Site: brandenburg
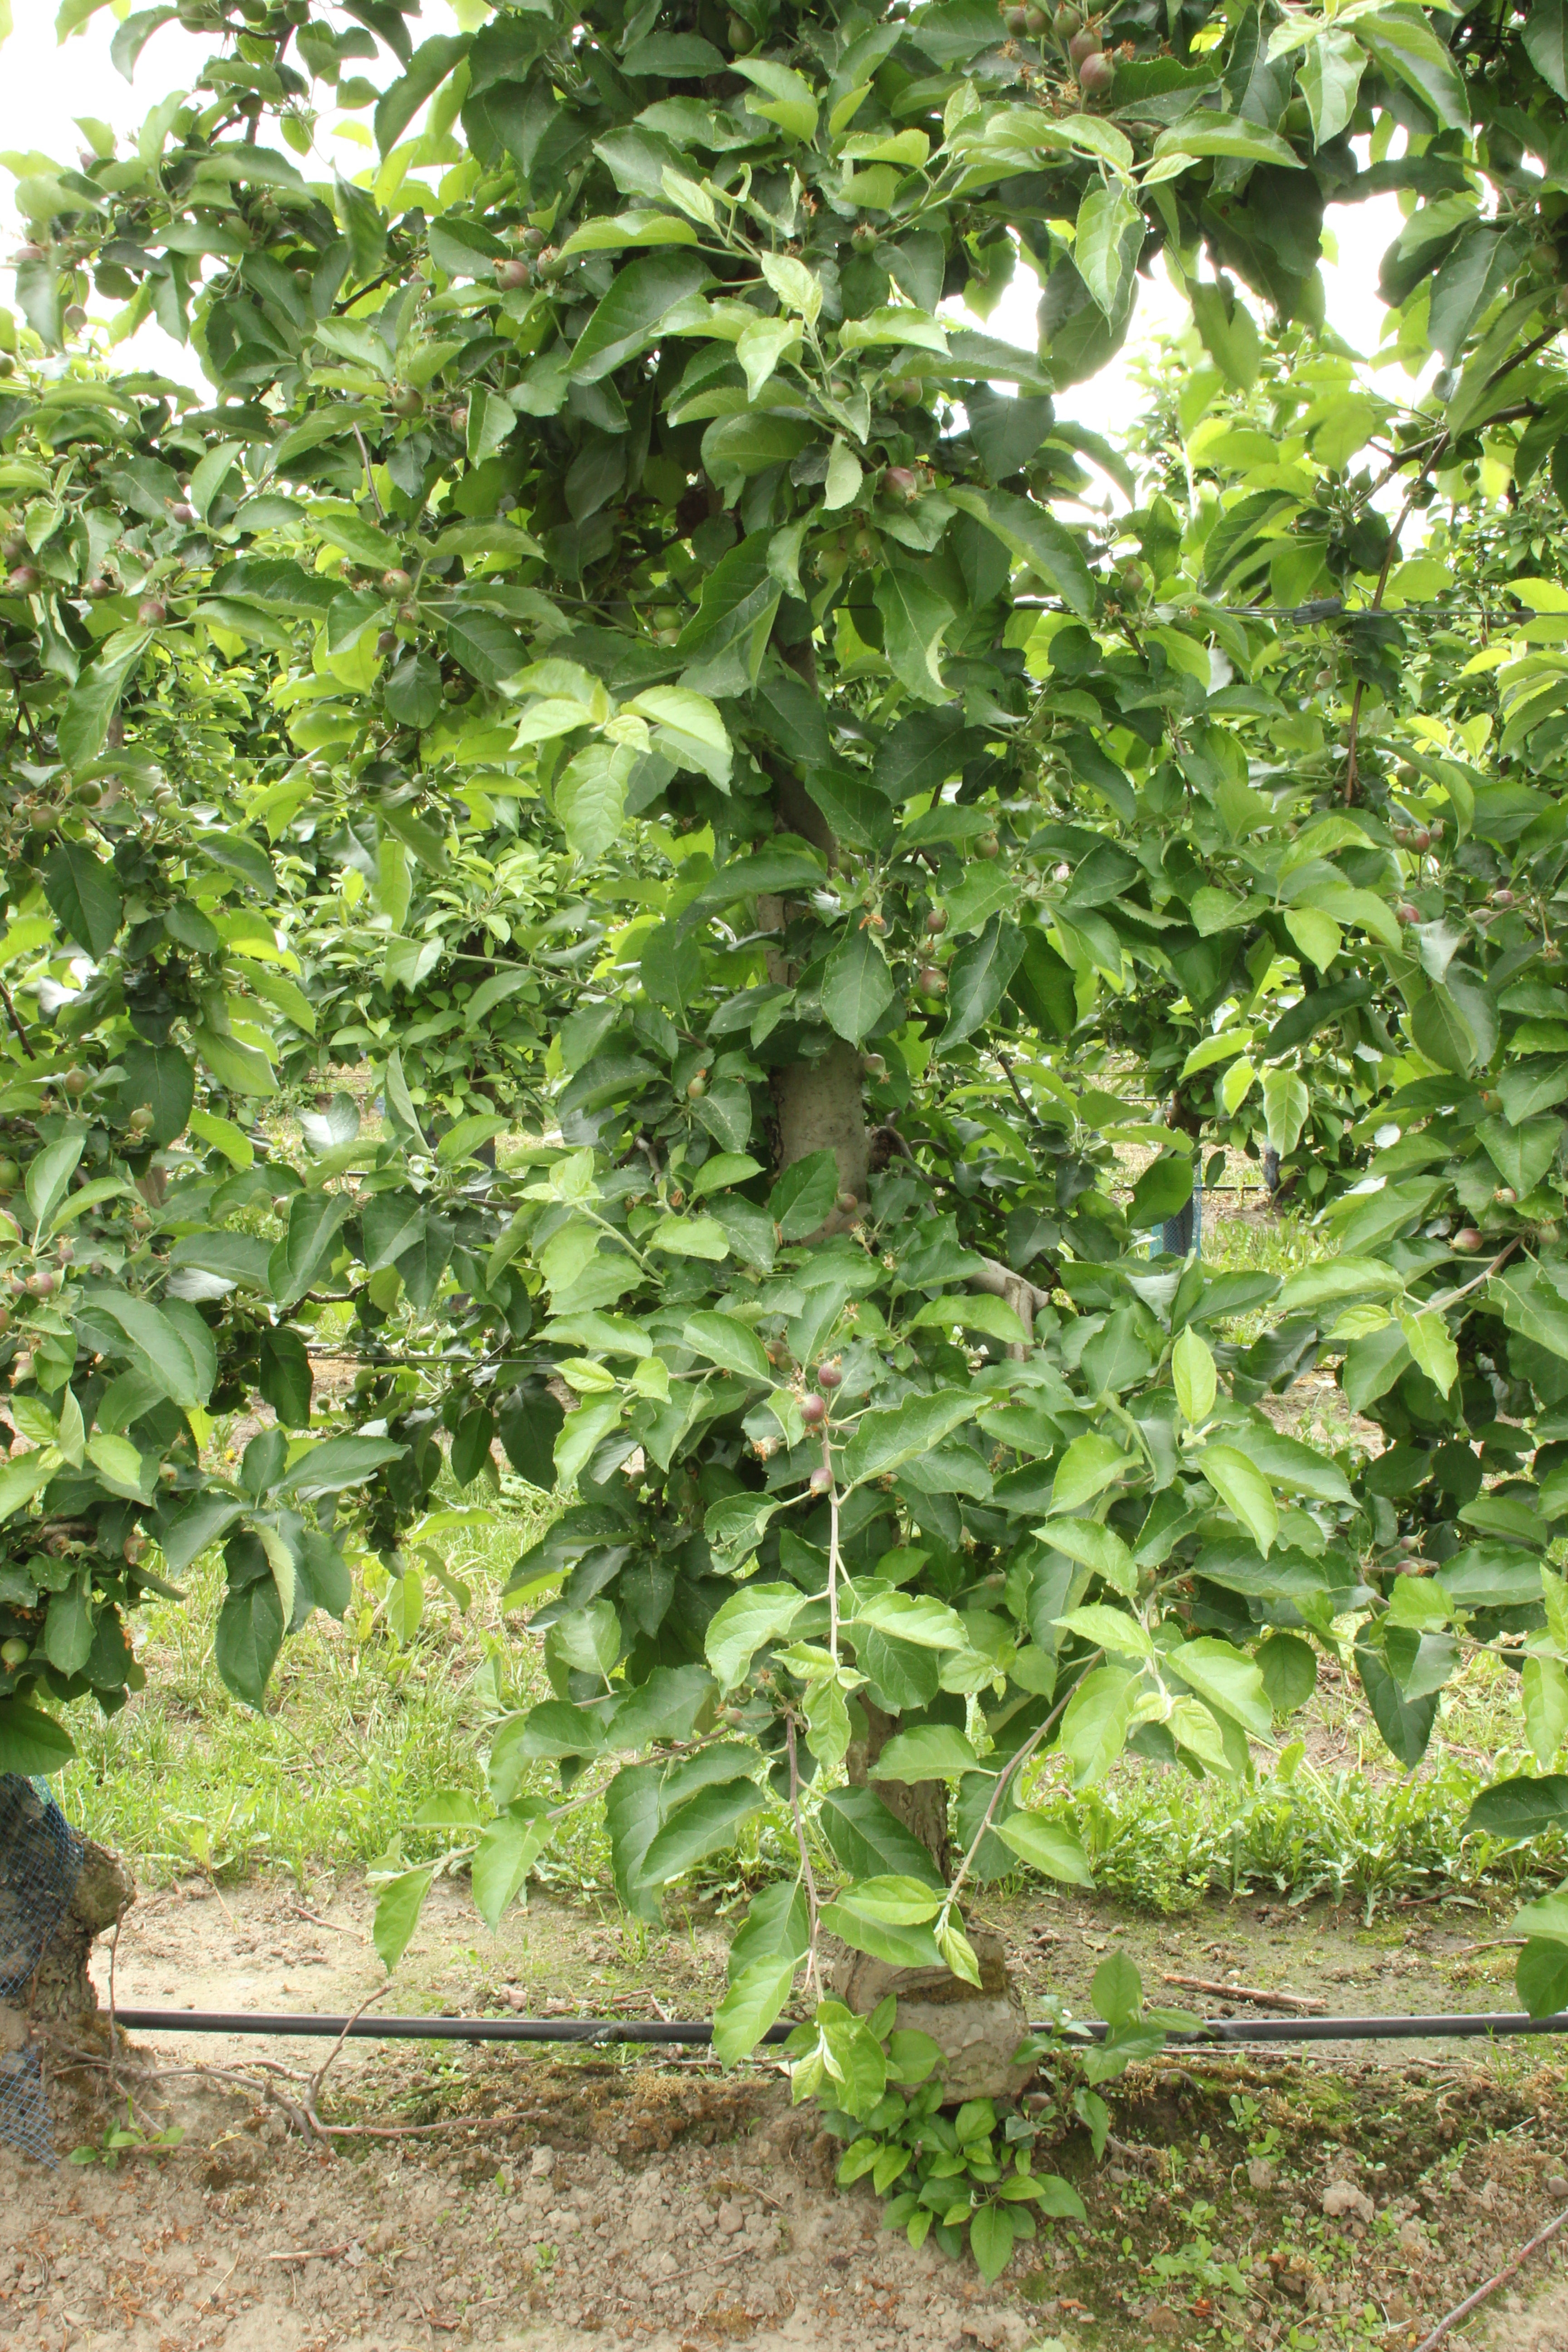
Growth stage (BBCH 72): Development of fruit